José Ángel Zubiaur Alegre

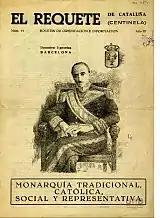
Don Javier as king

In the early 1950s Zubiaur counted among the most anti-regime Navarrese Carlists; some name him "leader of anti-Francoist sector". He was noted delivering intransigent harangues at Montejurra rallies and in 1954 was engaged in launch of a clandestine party bulletin, "El Fuerista"; according to some authors he was its "redactor principal". The initiative did not go unnoticed by the authorities; despite his professional standing as a lawyer the same year he was repeatedly briefly detained by the security. He emerged as one of key provincial party activists, already in touch with the regent; given the local executive was in hands of older politicians, some proposed that he forms part of Secretariado, a 4-member auxiliary body which would lead buildup of the party structures. In 1956 he was first noted as taking part in Madrid sittings of Consejo Nacional, the nationwide executive of the Carlist organization , and came to know his king personally.